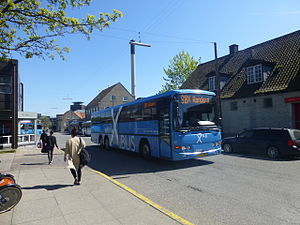
Xbus
Linje 918X ved Aarhus Rutebilstation.
X Bus er et system af ekspresbusser i Jylland, der særligt sørger for forbindelse mellem byer, der ikke umiddelbart er forbundet af tognettet. X Busserne kører gerne over lange afstande med få stop, fortrinsvist i større byer, hvilket minimerer rejsetiden. X Busserne bruges bl.a. meget af unge, der i weekenderne rejser mellem studiested og hjemby.